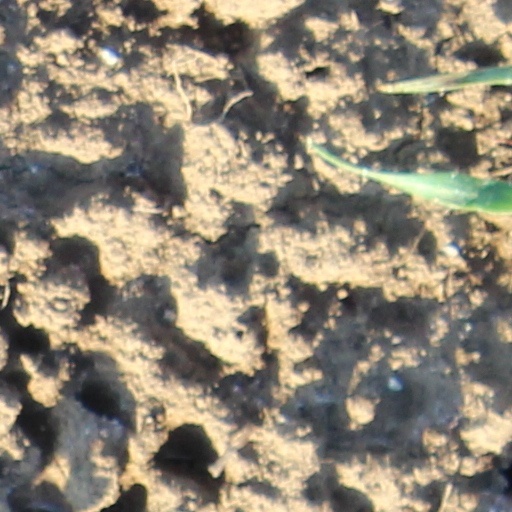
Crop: wheat